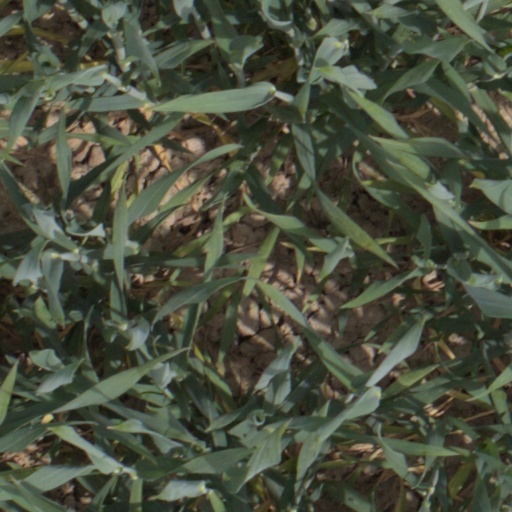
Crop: wheat